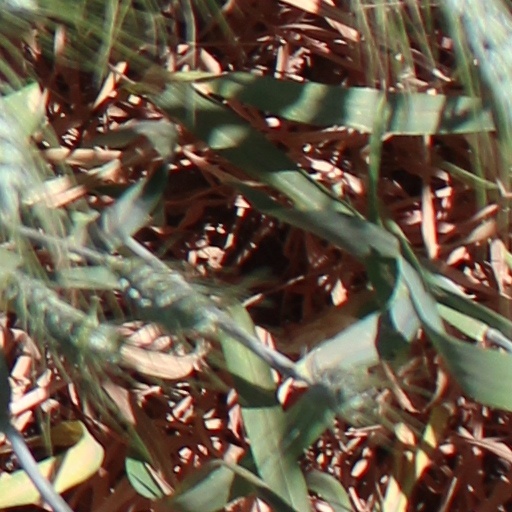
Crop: wheat